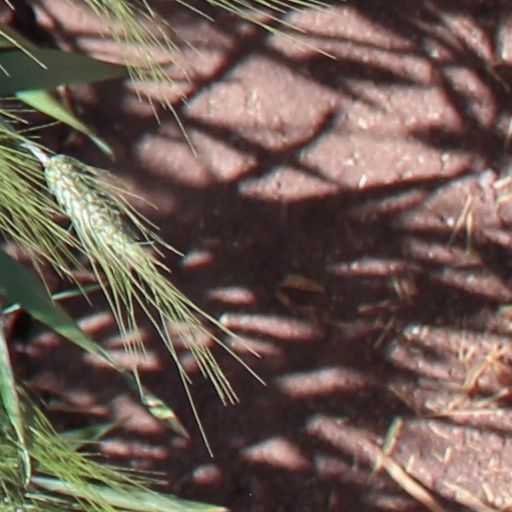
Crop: wheat